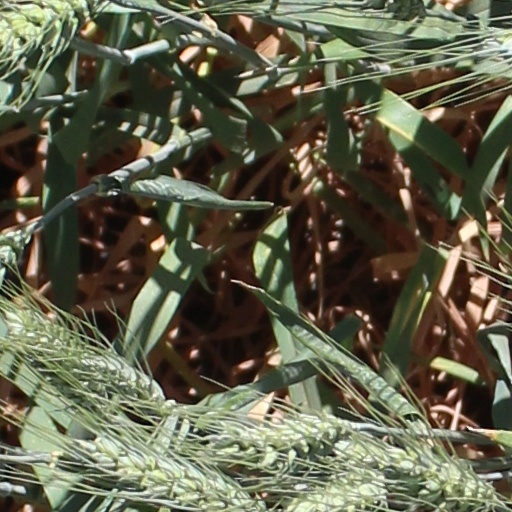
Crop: wheat